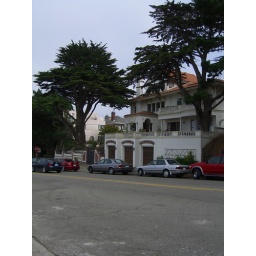
Just some random house in the China beach area.